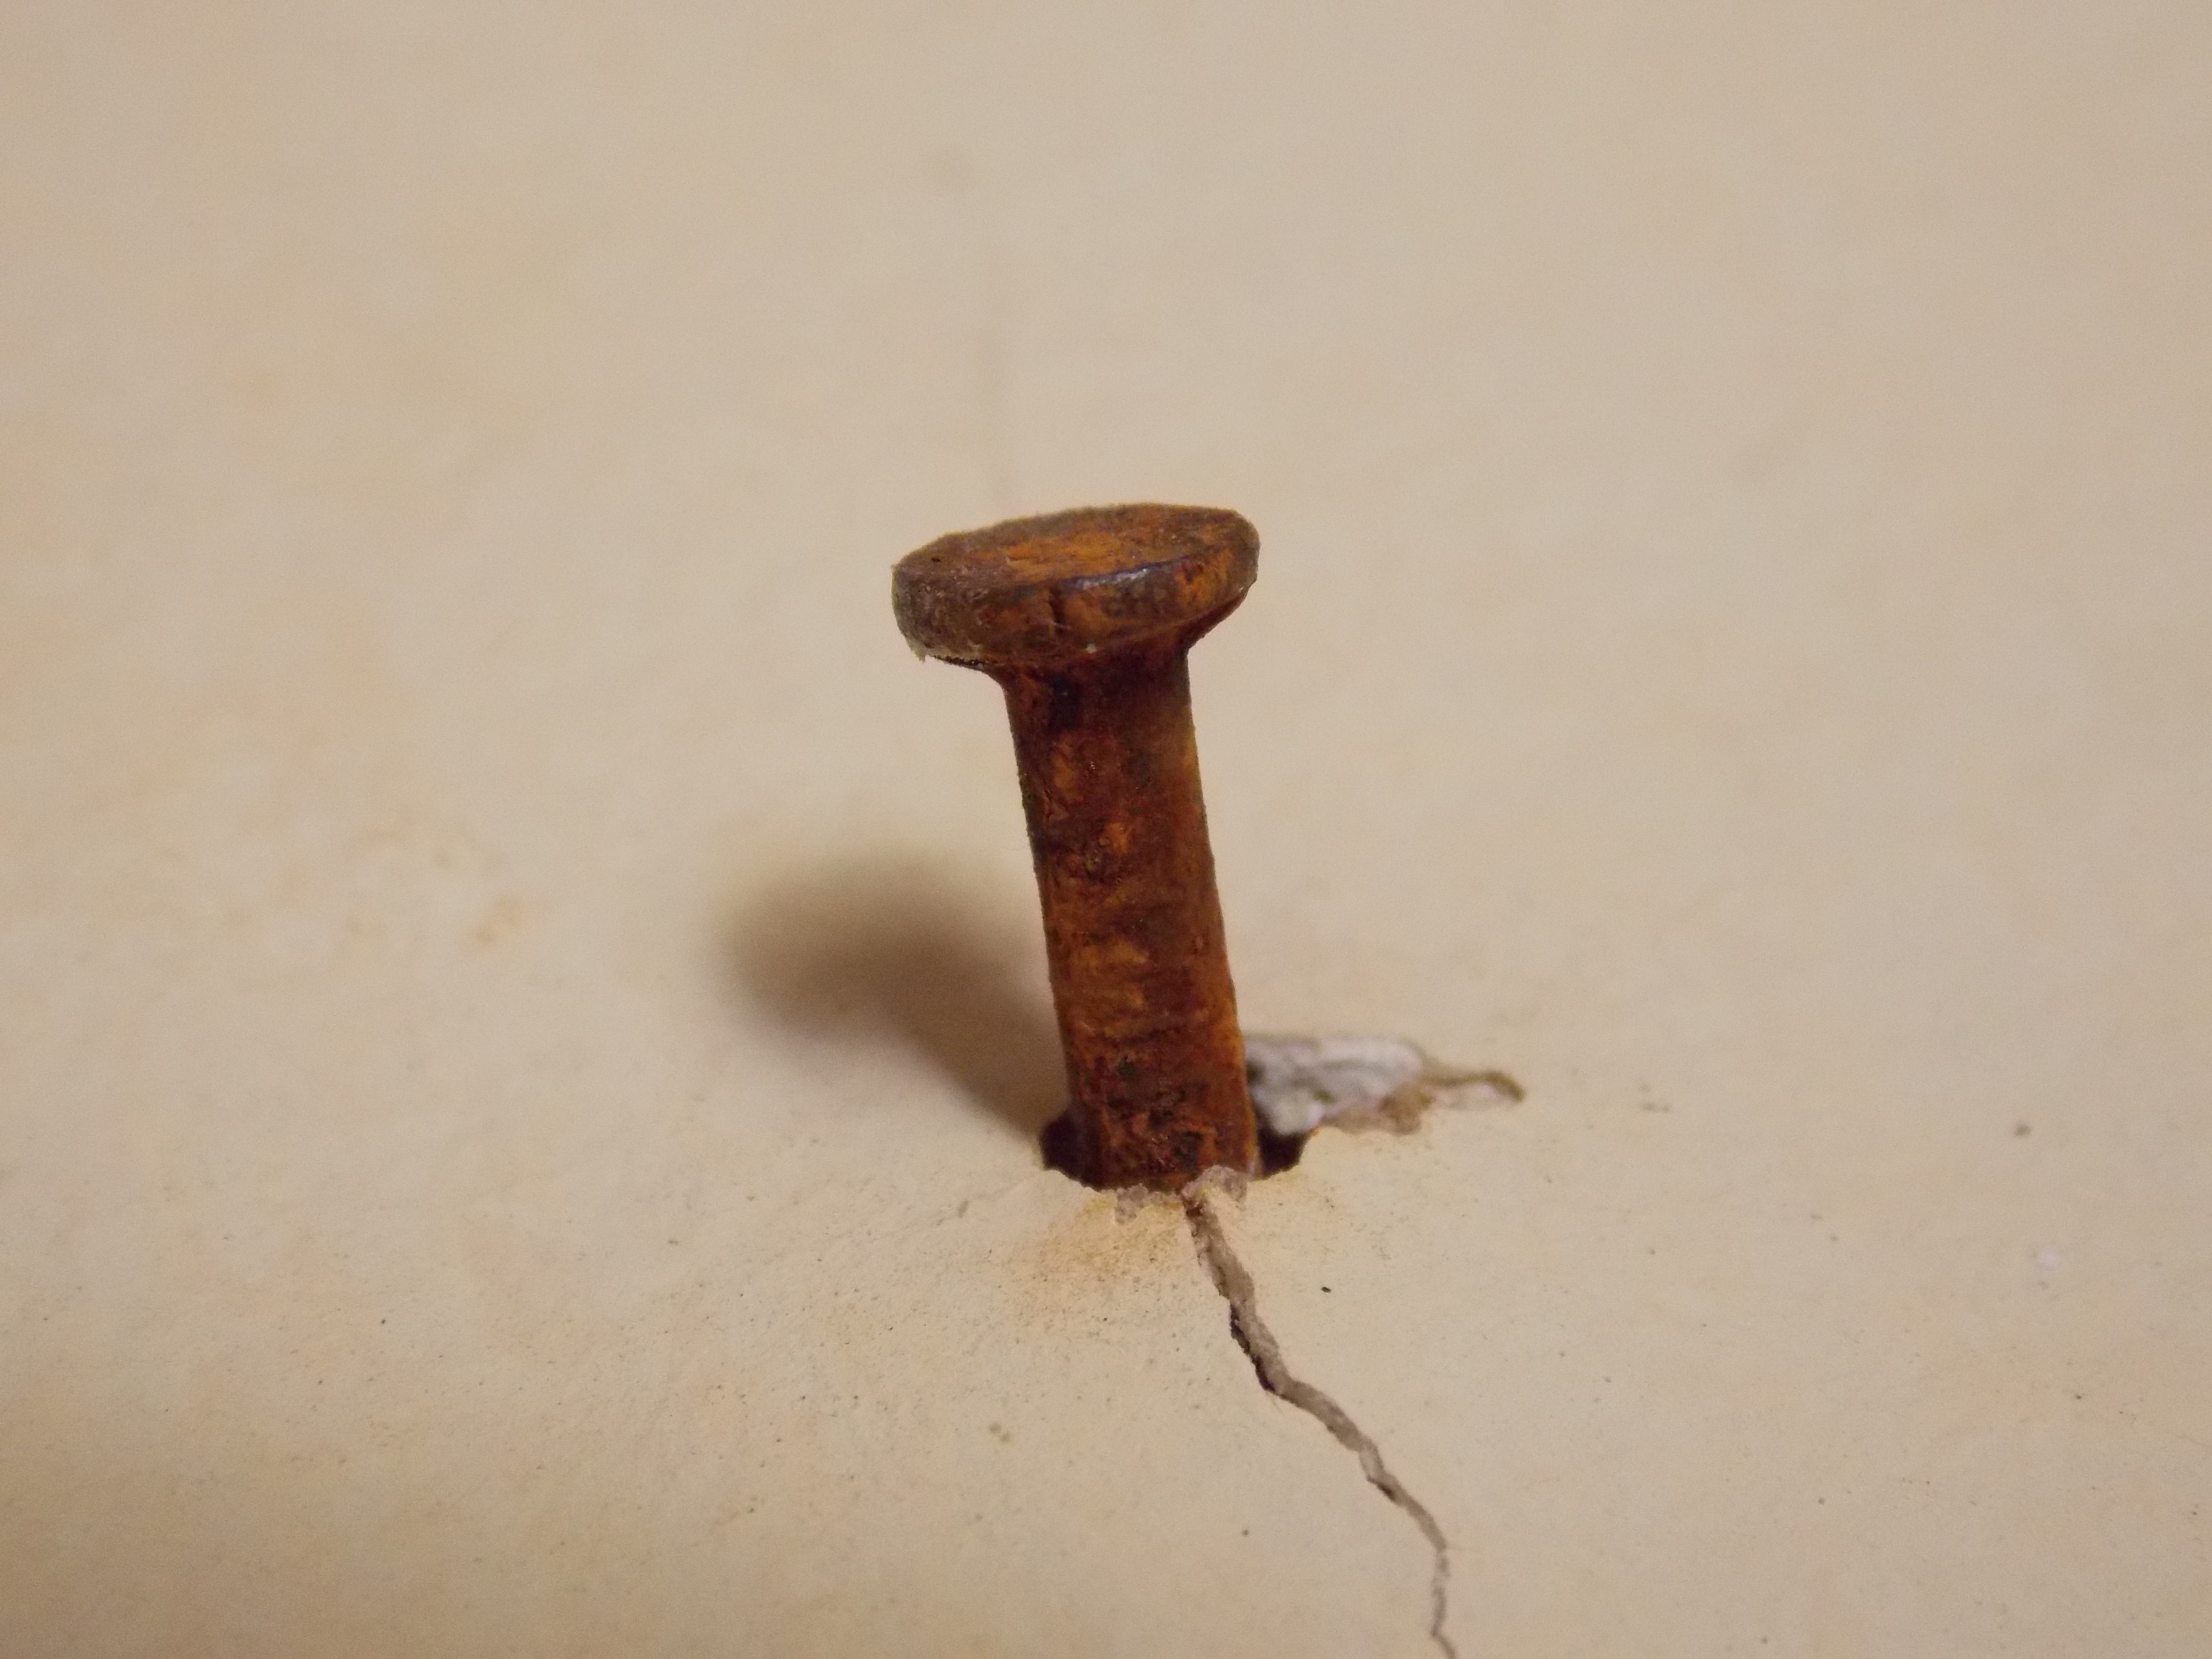
hand, wood, wall, macro, nail, macro photography, trincado